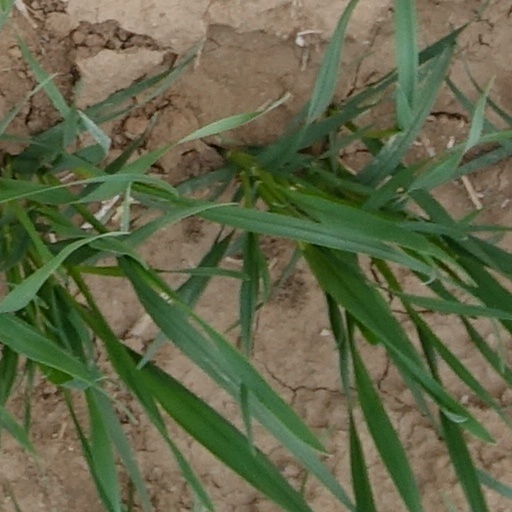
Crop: wheat